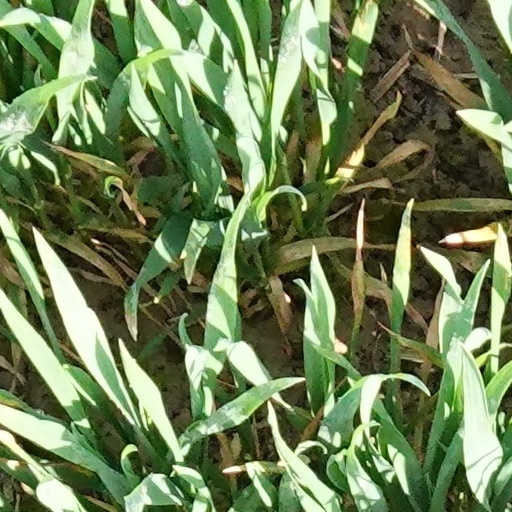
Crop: wheat